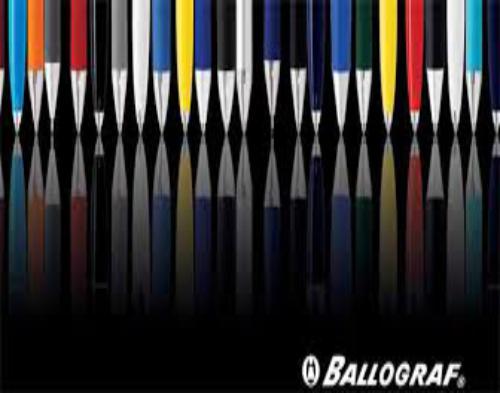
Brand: ballograf
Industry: Necessities